Michigan Militia

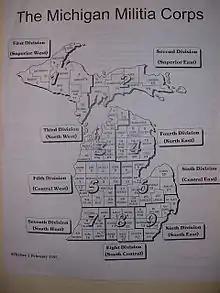
Michigan Militia divisions and brigades.

Following his resignation, Olson continued to be involved with the militia, although he increasingly criticized the group for being "too moderate". Olson sought to regain his position as the leader of the MMC, but lost in July 1995 an electoral contest against Lynn Van Huizen, a US Army veteran who saw service in Vietnam. Following this defeat, Olson founded his own militia, the Northern Michigan Regional Militia, in order to "resurrect and re-energize what the militia initially was". In response, Van Huizen distanced himself from Olson, stating that the group rejected his "radical views".